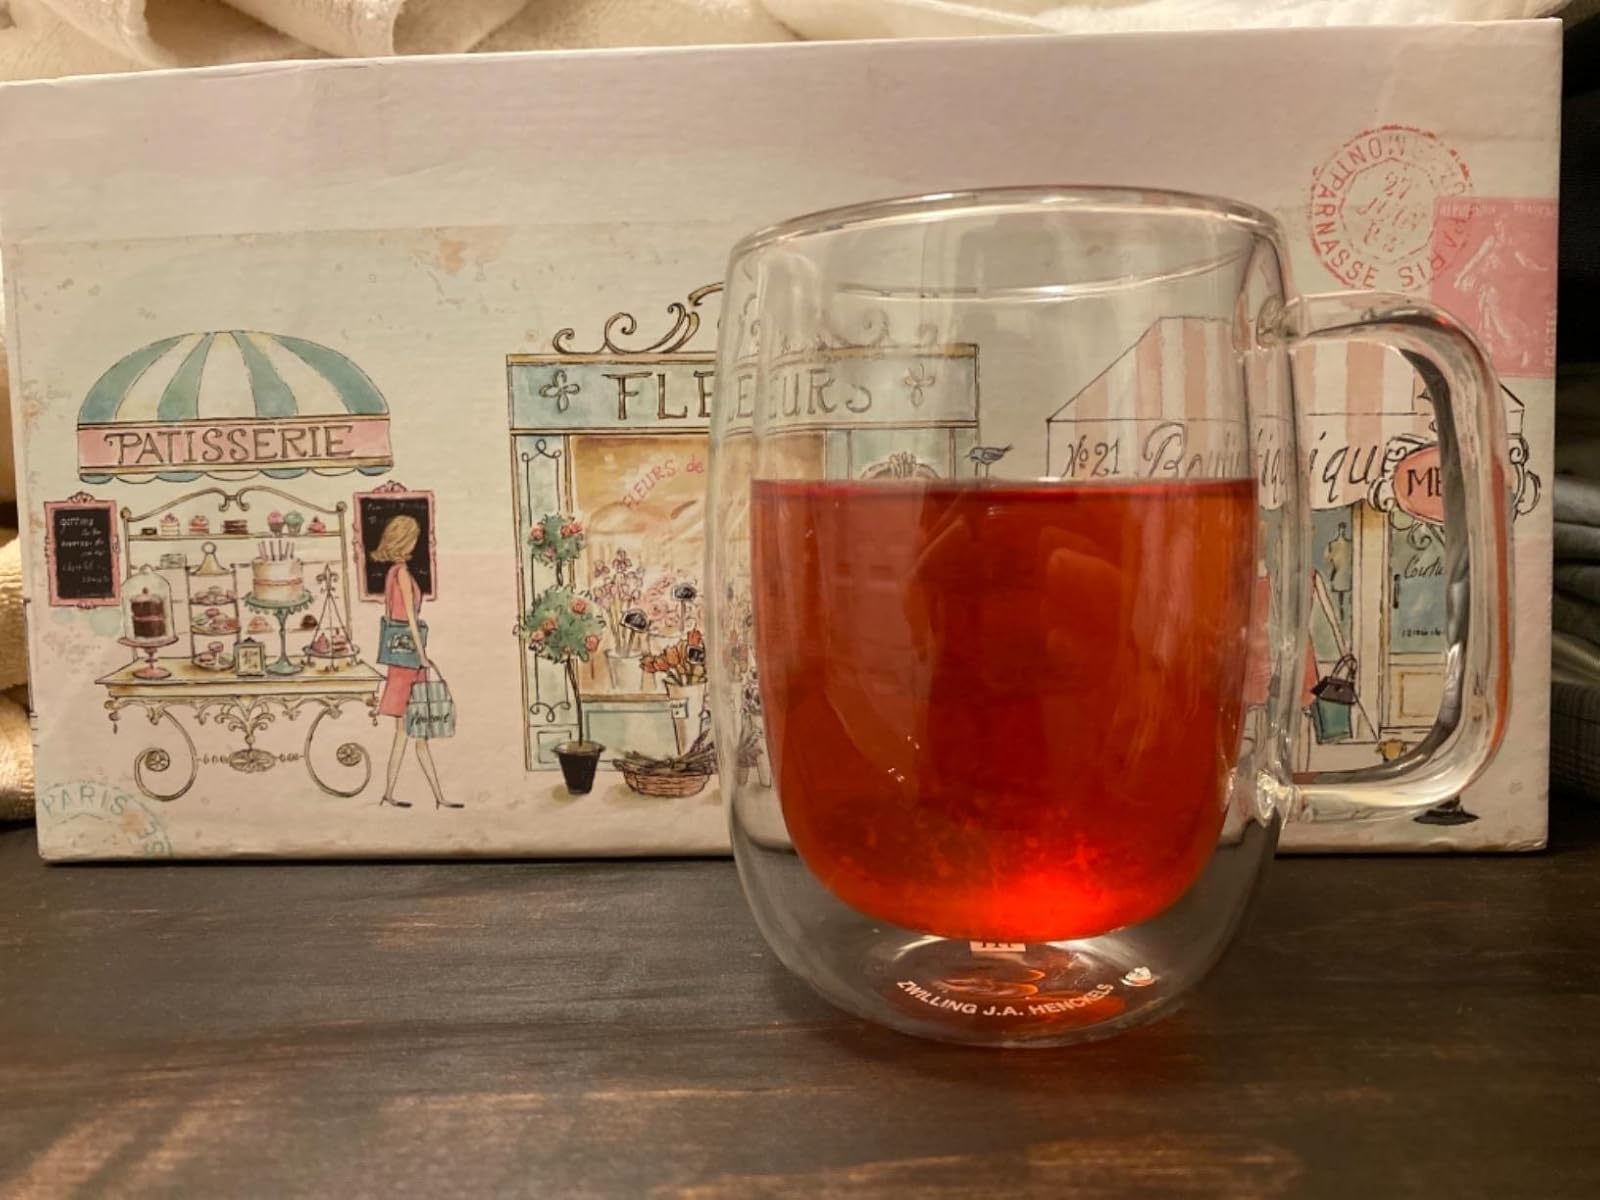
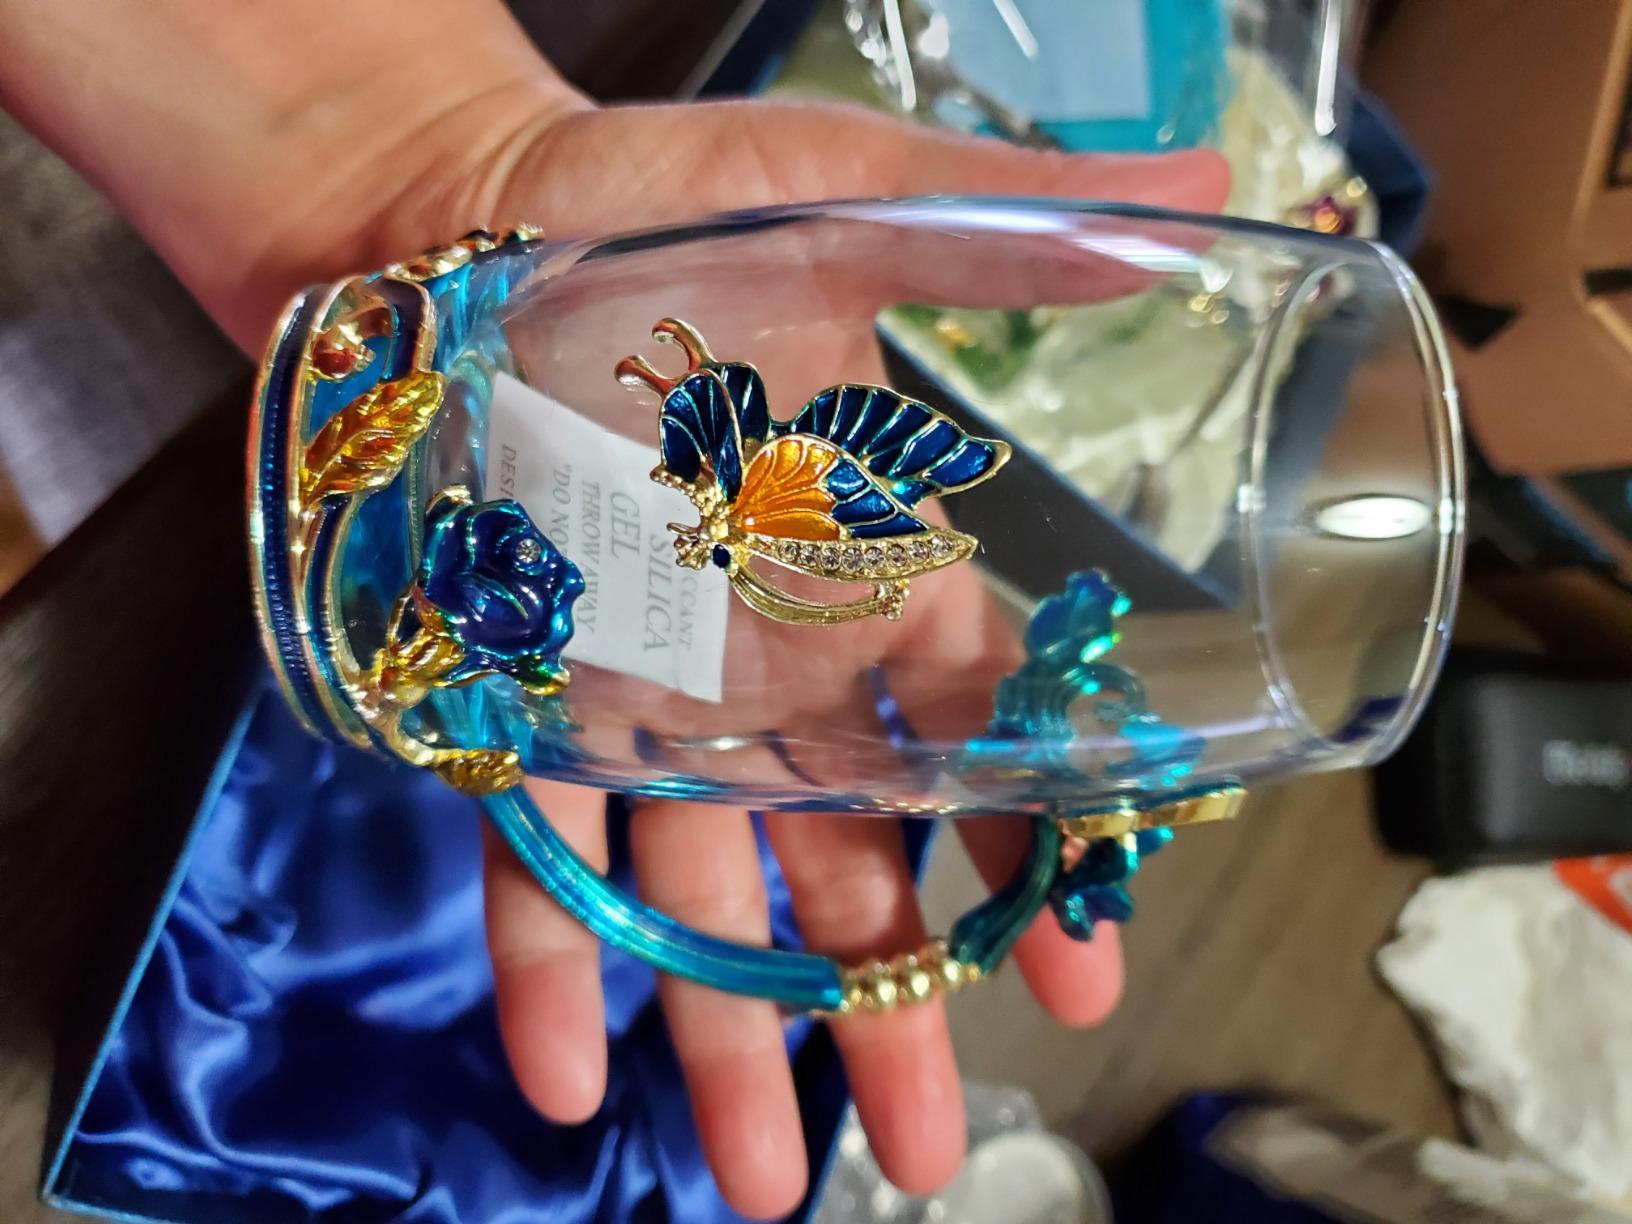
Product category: items_mug
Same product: no